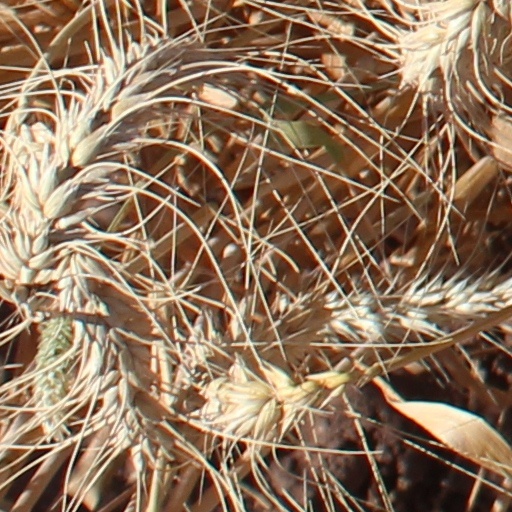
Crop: wheat